The Goldfish

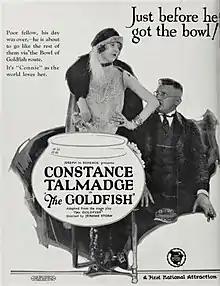
Advertisement

The Goldfish is a 1924 American silent comedy film directed by Jerome Storm and starring Constance Talmadge, Jack Mulhall, and Frank Elliott.